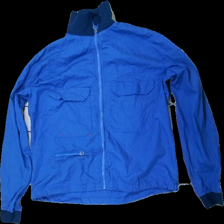
View: front
Type: Jacket
Category: Ladies
Brand: Missing
Colors: Blue
Material: 62% Polyester 38% Cotton
Cut: Regular
Damage: stains
Damage location: middle left
Damage 2: stains
Damage 2 location: bottom center
Price range: <50
Recommended usage: Export
Description: Blue jacket